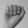
ASL letter: A